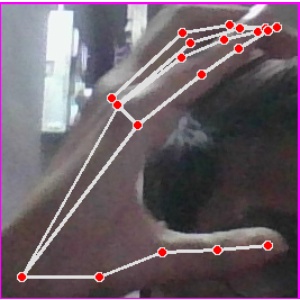
अक्षर: ऋ